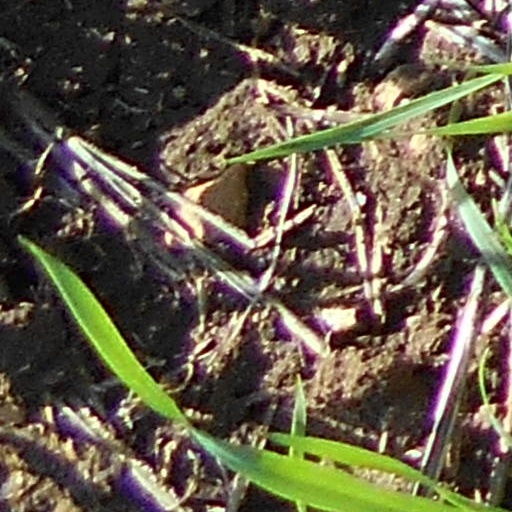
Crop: wheat